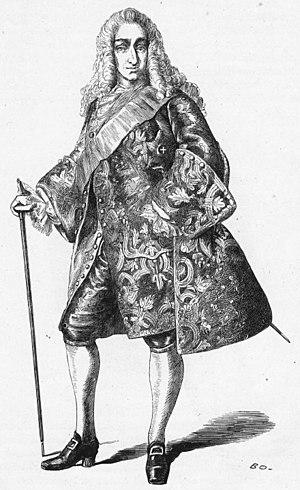
La liste des monarques de l'Islande réunit les différents rois ayant régné sur l'Islande entre 1262, date d'union du pays avec la Norvège, et 1944, date de la fin de l'union avec le Danemark et de la proclamation de la république.